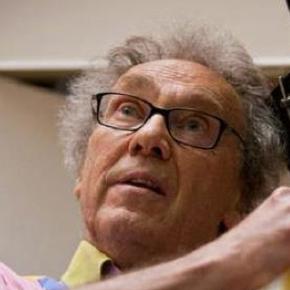
Age: 74